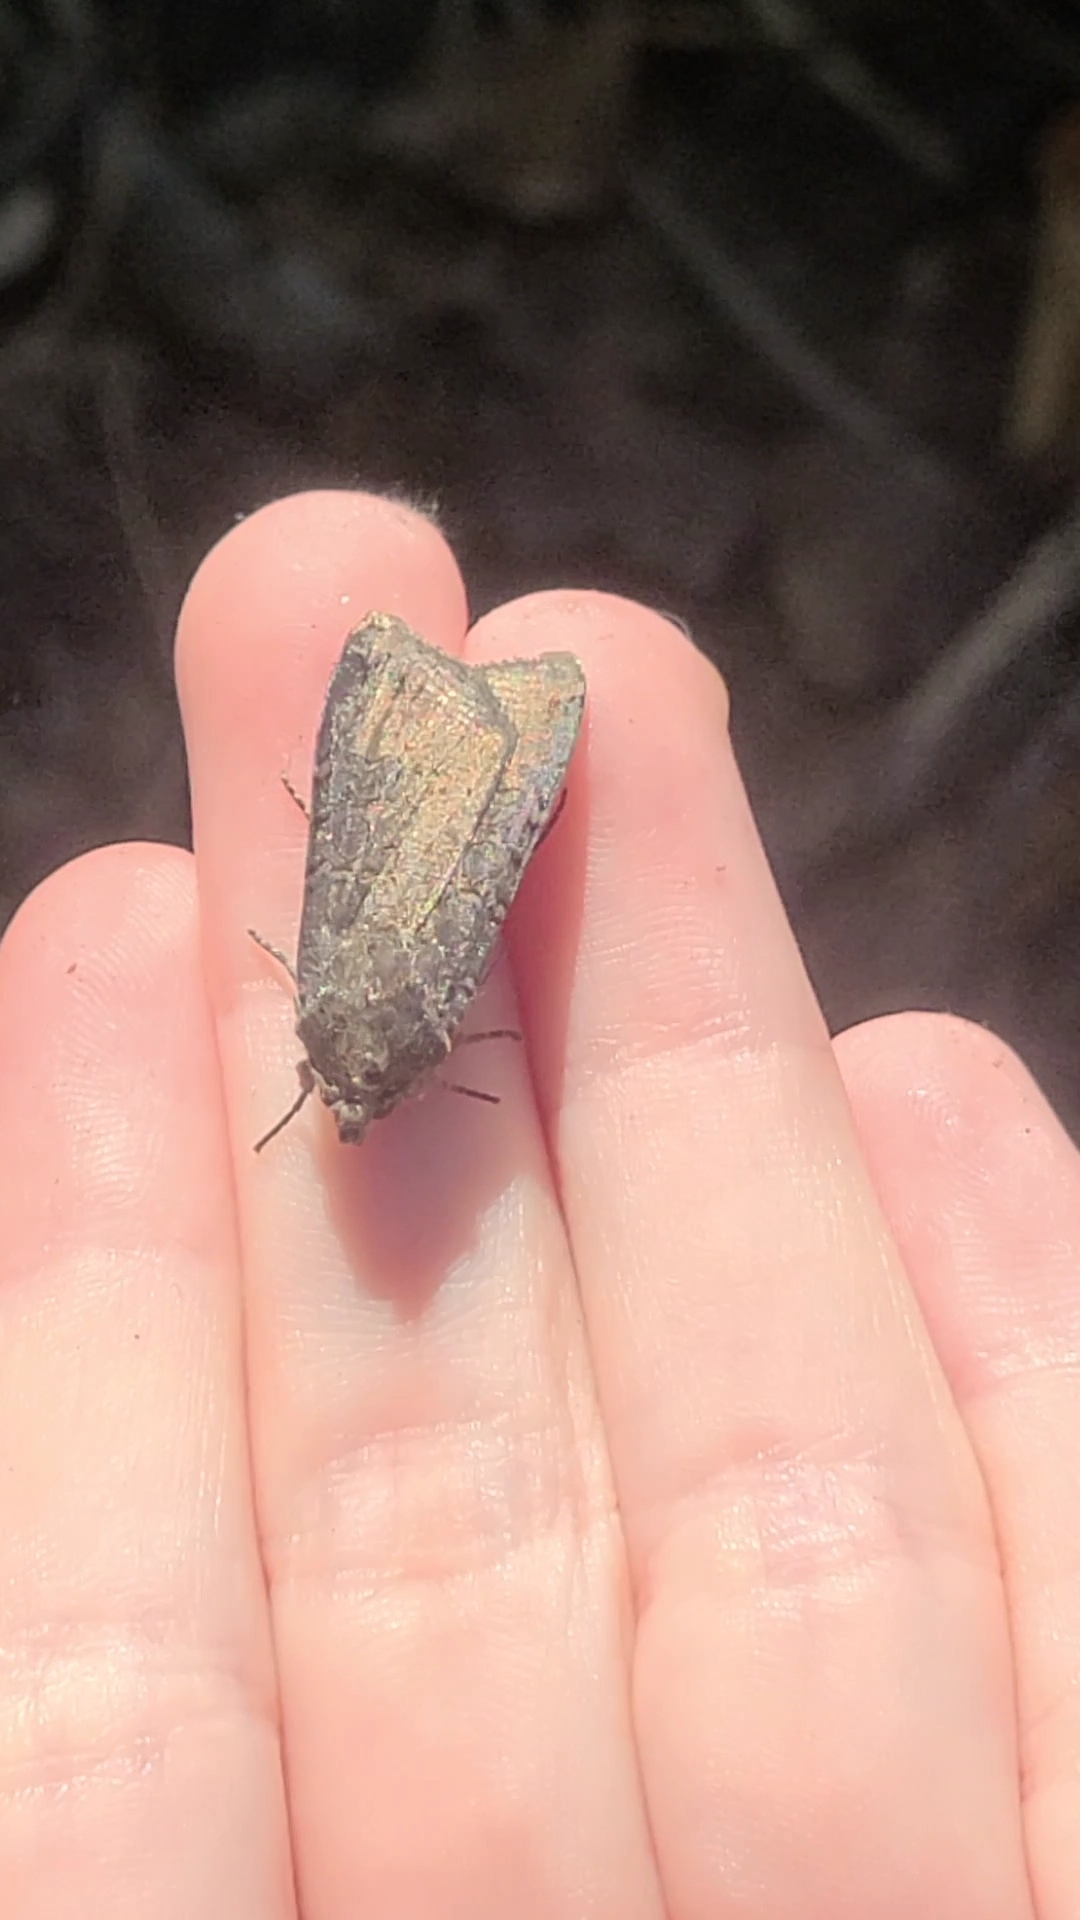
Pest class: cutworms